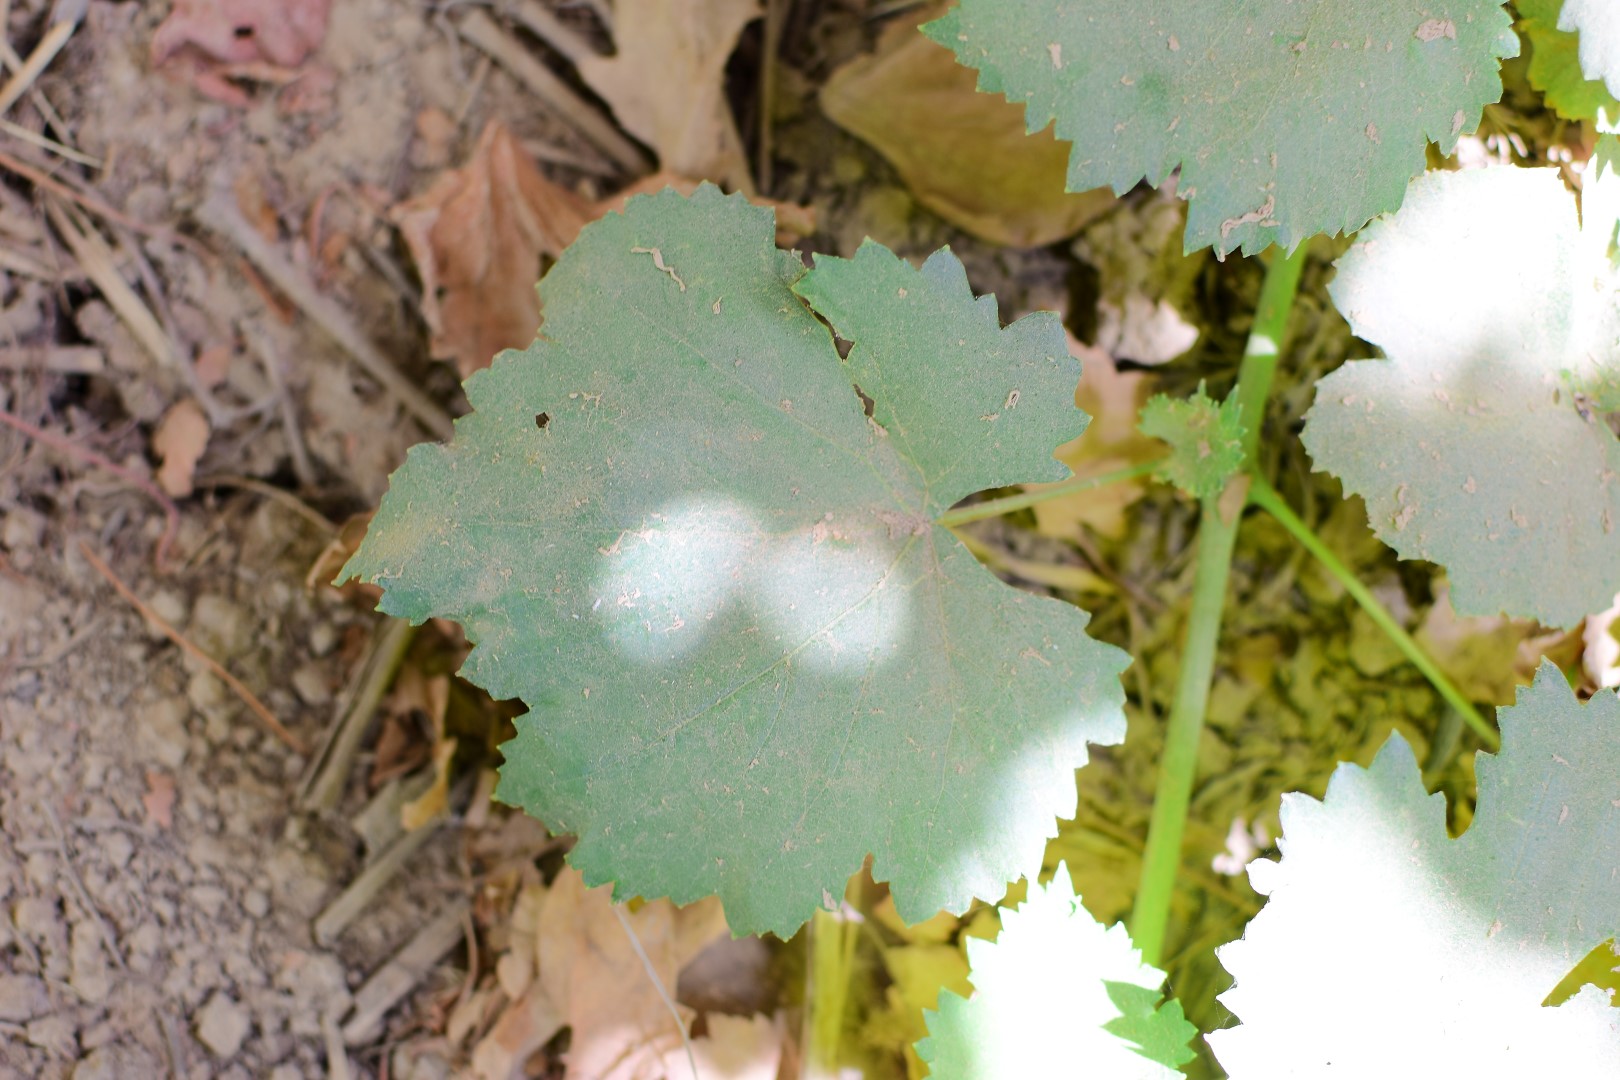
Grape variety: Kamali